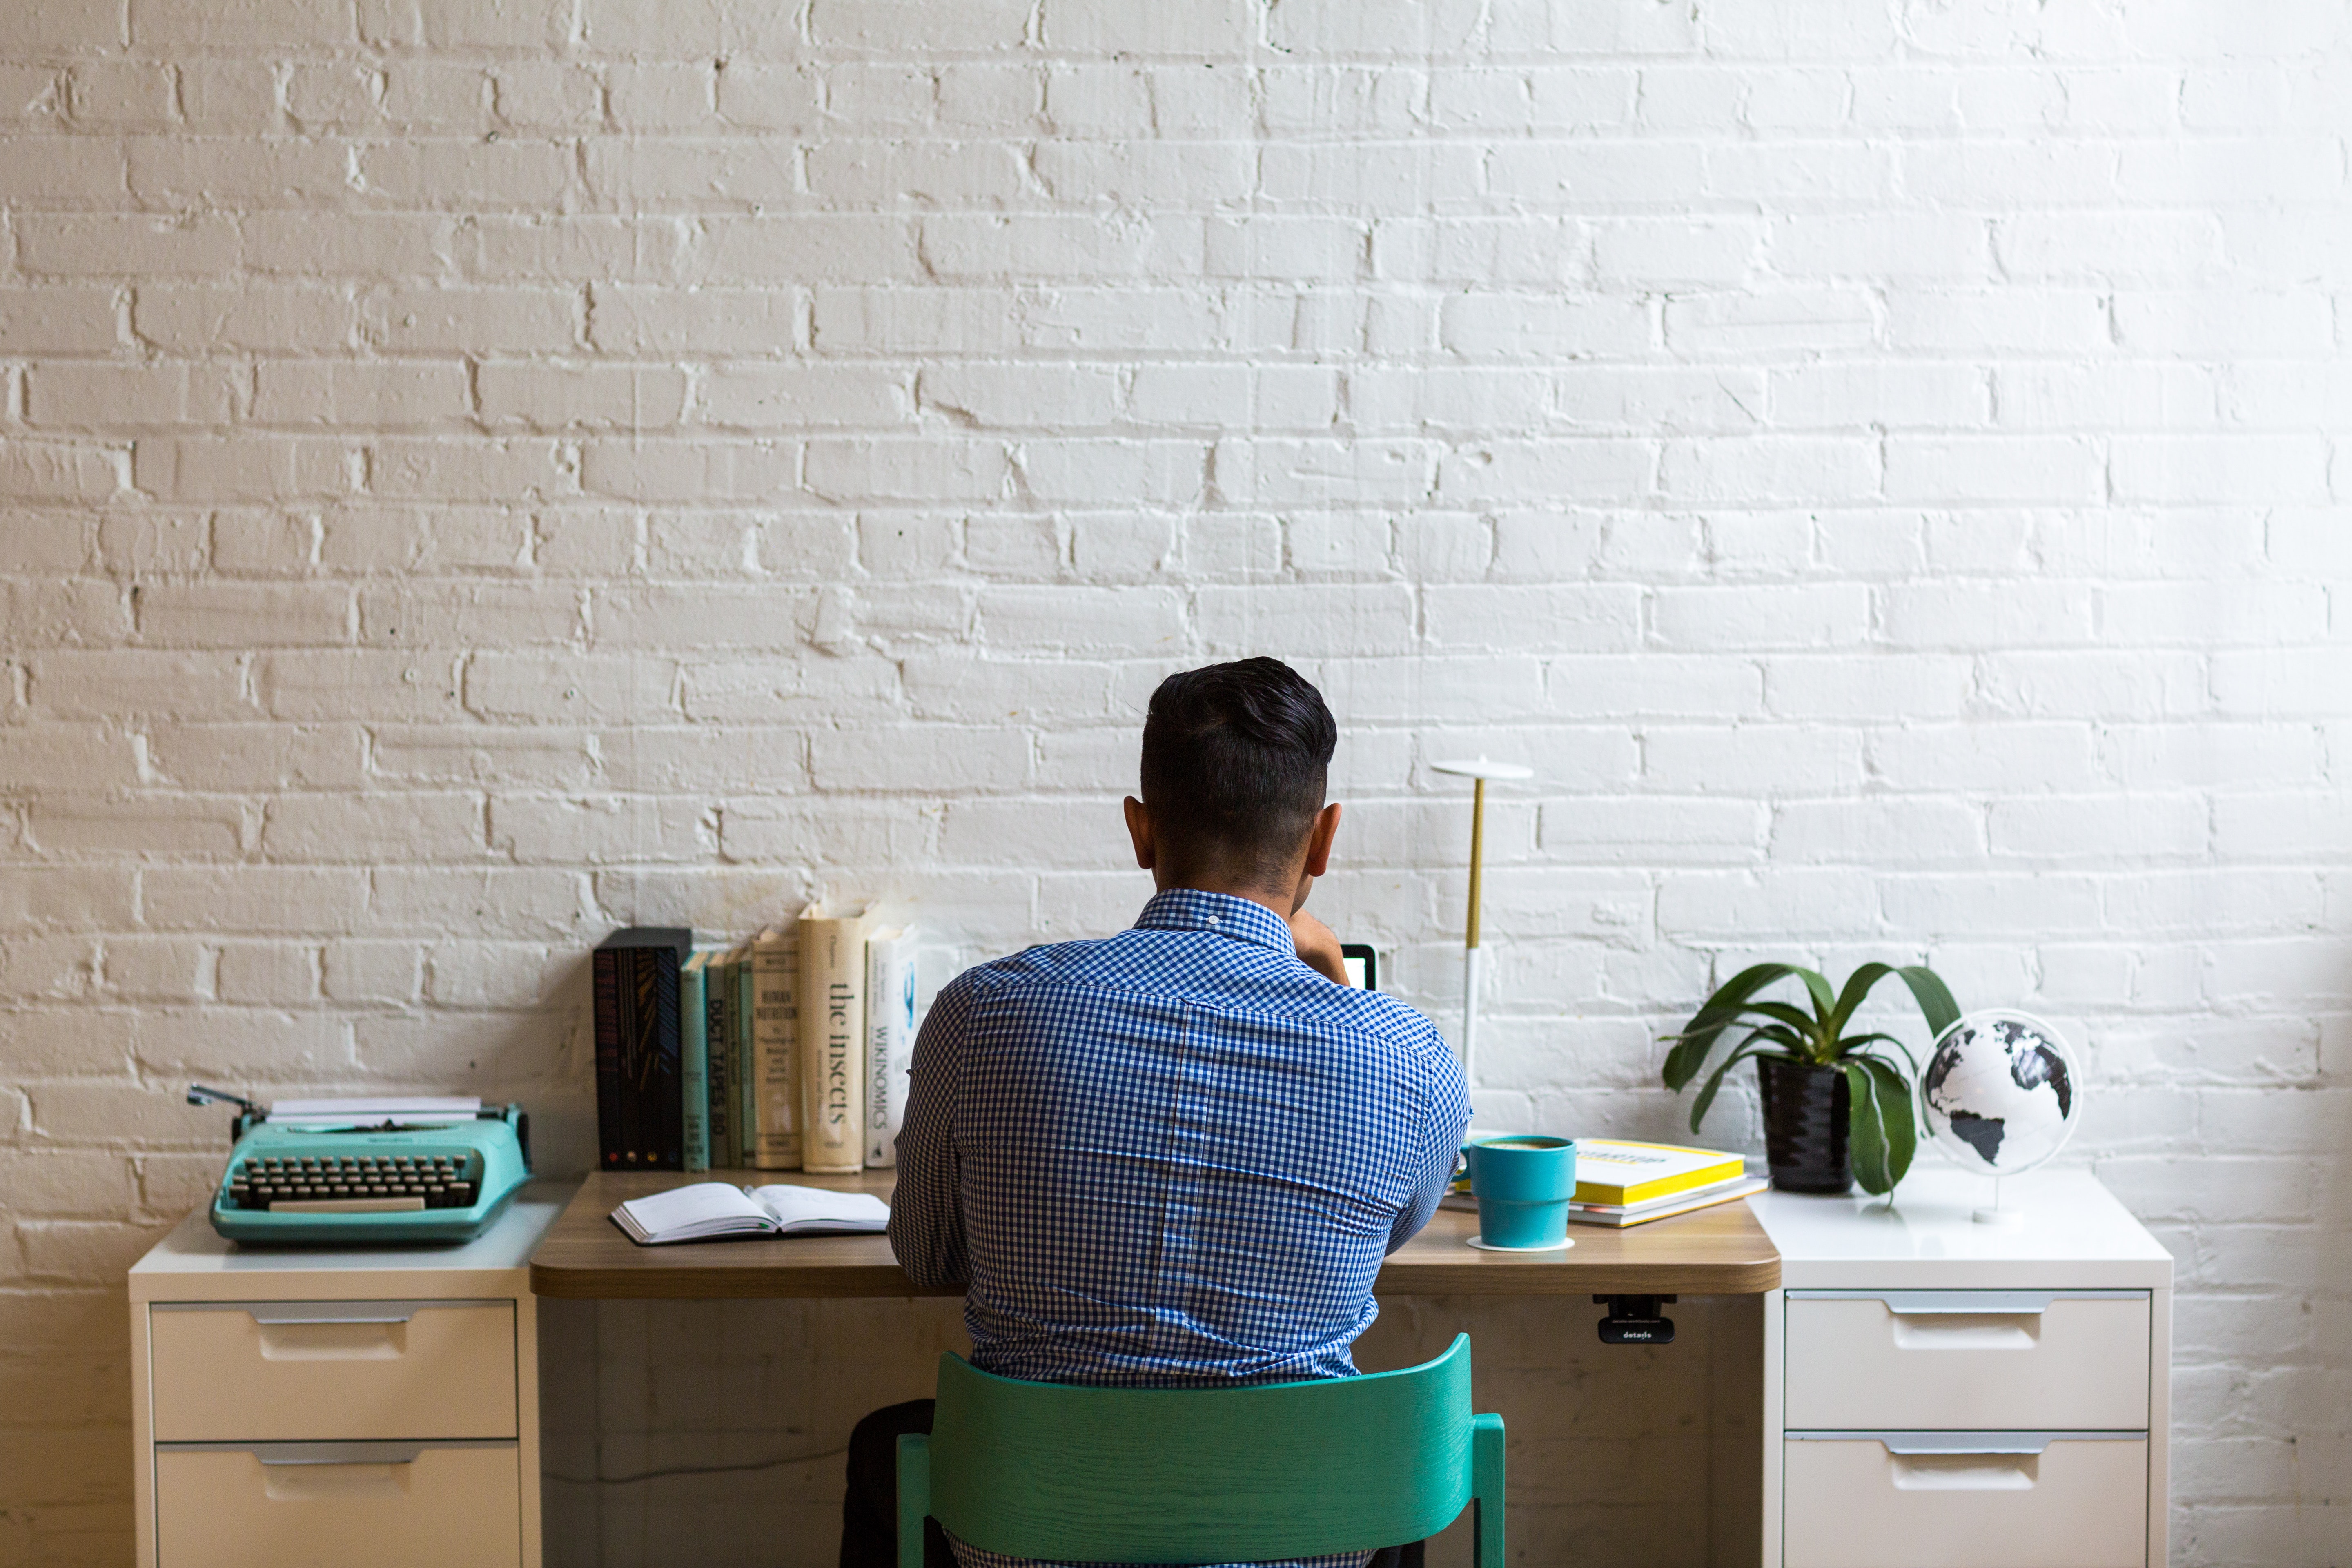
wall, desk, room, tile, furniture, wallpaper, houseplant, flooring, small appliance, floor